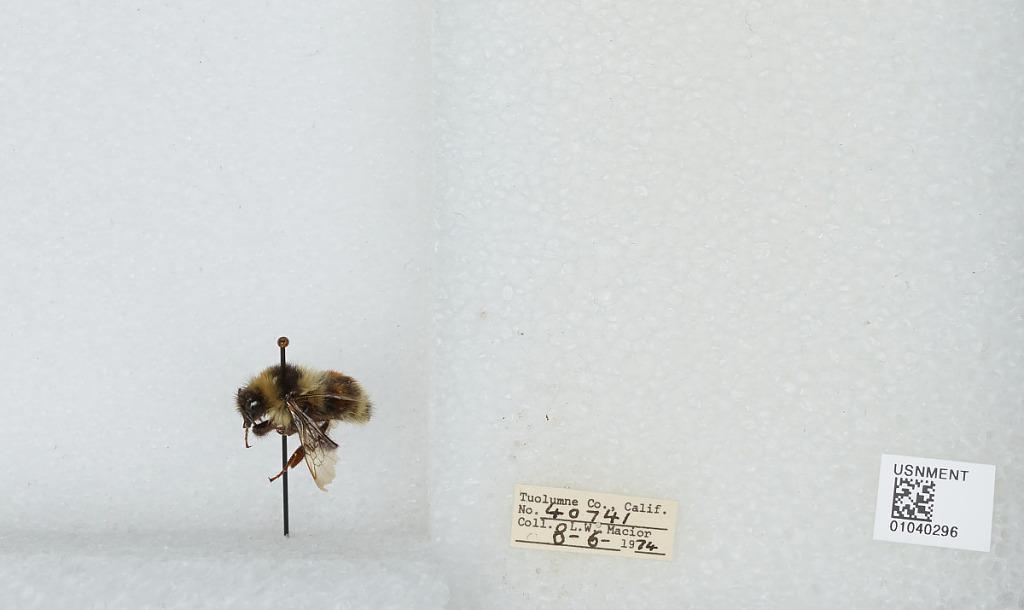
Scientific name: Bombus (Cullumanobombus) rufocinctus Cresson
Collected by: L. Macior
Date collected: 1974-8-6
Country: United States
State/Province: California
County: Tuolumne
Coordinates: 38.02, -119.93